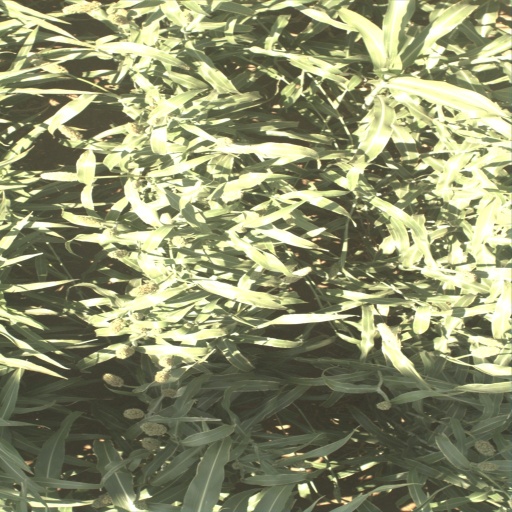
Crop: sorghum